Tammachi Station

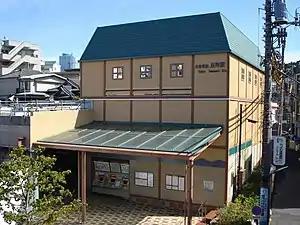
Tammachi Station

Tammachi Station is served by the Tōkyū Tōyoko Line from in Tokyo to in Kanagawa Prefecture. It is 23.2 kilometers from the terminus of the line at .